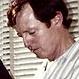
Age: 27